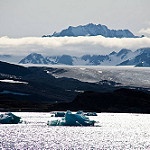
Label: glacier